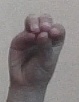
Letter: ha